Yahya Abdul-Mateen II

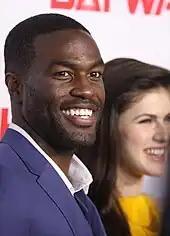
Abdul-Mateen in 2017

In 2017, Abdul-Mateen appeared in Shawn Christensen's drama film "The Vanishing of Sidney Hall," in the role of Duane. It premiered at the 2017 Sundance Film Festival.